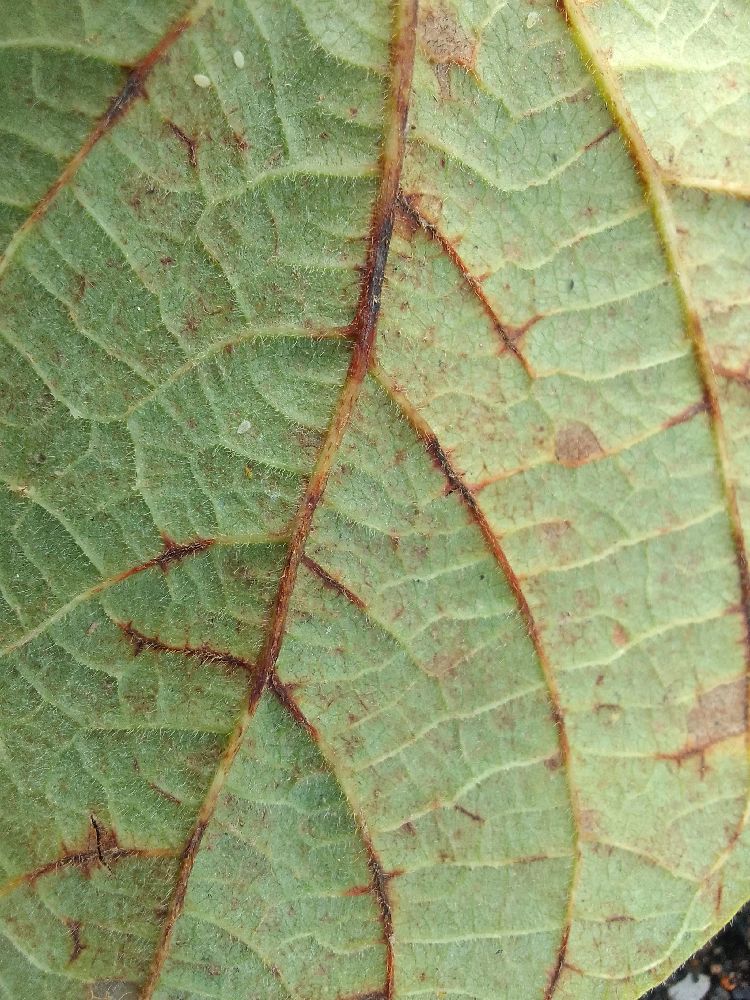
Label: anthracnose